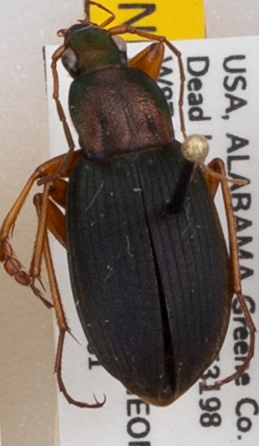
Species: Chlaenius aestivus
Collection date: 2021-06-01
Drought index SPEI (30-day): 0.18
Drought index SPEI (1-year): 0.662
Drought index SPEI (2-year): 2.09